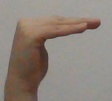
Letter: haa